Georgios Konstantinos Vouris

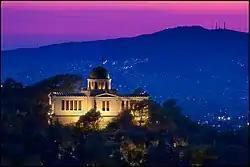
National Observatory of Athens

He lobbied to create the National Observatory of Athens. He convinced Greek-Austrian entrepreneur and banker Georgios Sinas to fund the massive observatory. When King Otto learned of the generosity he awarded Georgios Sinas's son the Order of the Redeemer. The King also chose the architects for the building under Georgio's supervision. He chose Eduard Schaubert and Theophil Hansen.